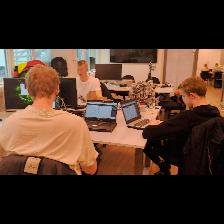
Label: Human